Architecture of Letterkenny

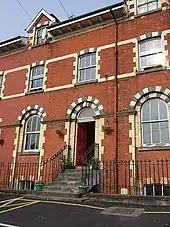
A Georgian terrace at Mount Southwell Terrace.

Much Georgian architecture was evident in the town from about the 1800s onwards. While some Georgian buildings have since been demolished, remaining examples include a terrace of three-storey Georgian townhouses at Mount Southwell Terrace, near St Eunan's Cathedral, towards the centre of the town.